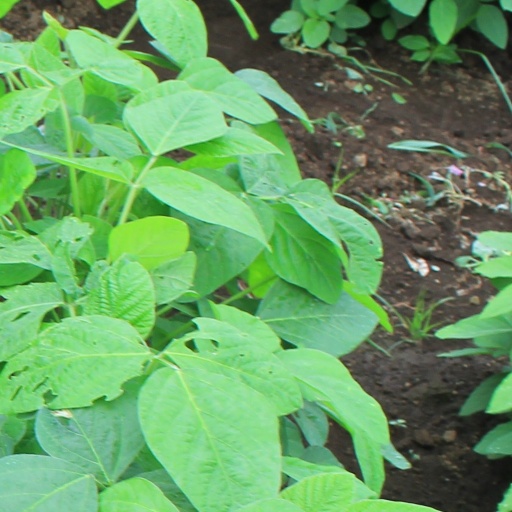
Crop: soybean